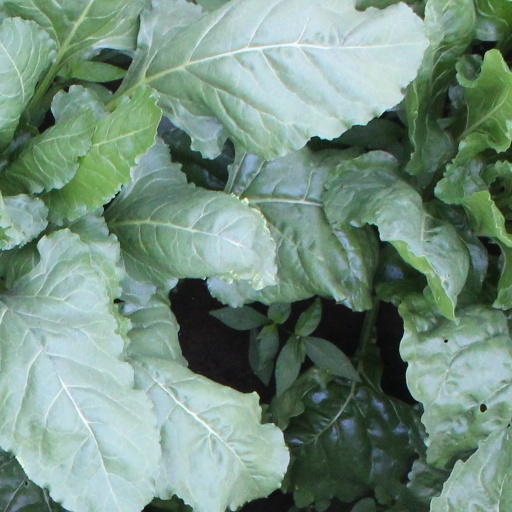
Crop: sugar beet